Hoffmeister (crater)

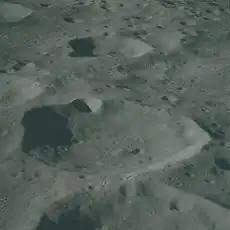

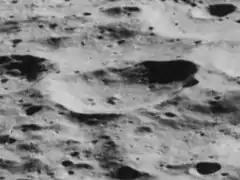
Oblique Lunar Orbiter 5 image

Hoffmeister is a lunar impact crater that is located on the Moon's far side, to the northwest of the huge walled plain Mendeleev. Some distance to the north of Hoffmeister lies the crater Siedentopf, and to the west-northwest is Gavrilov.